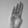
ASL letter: B